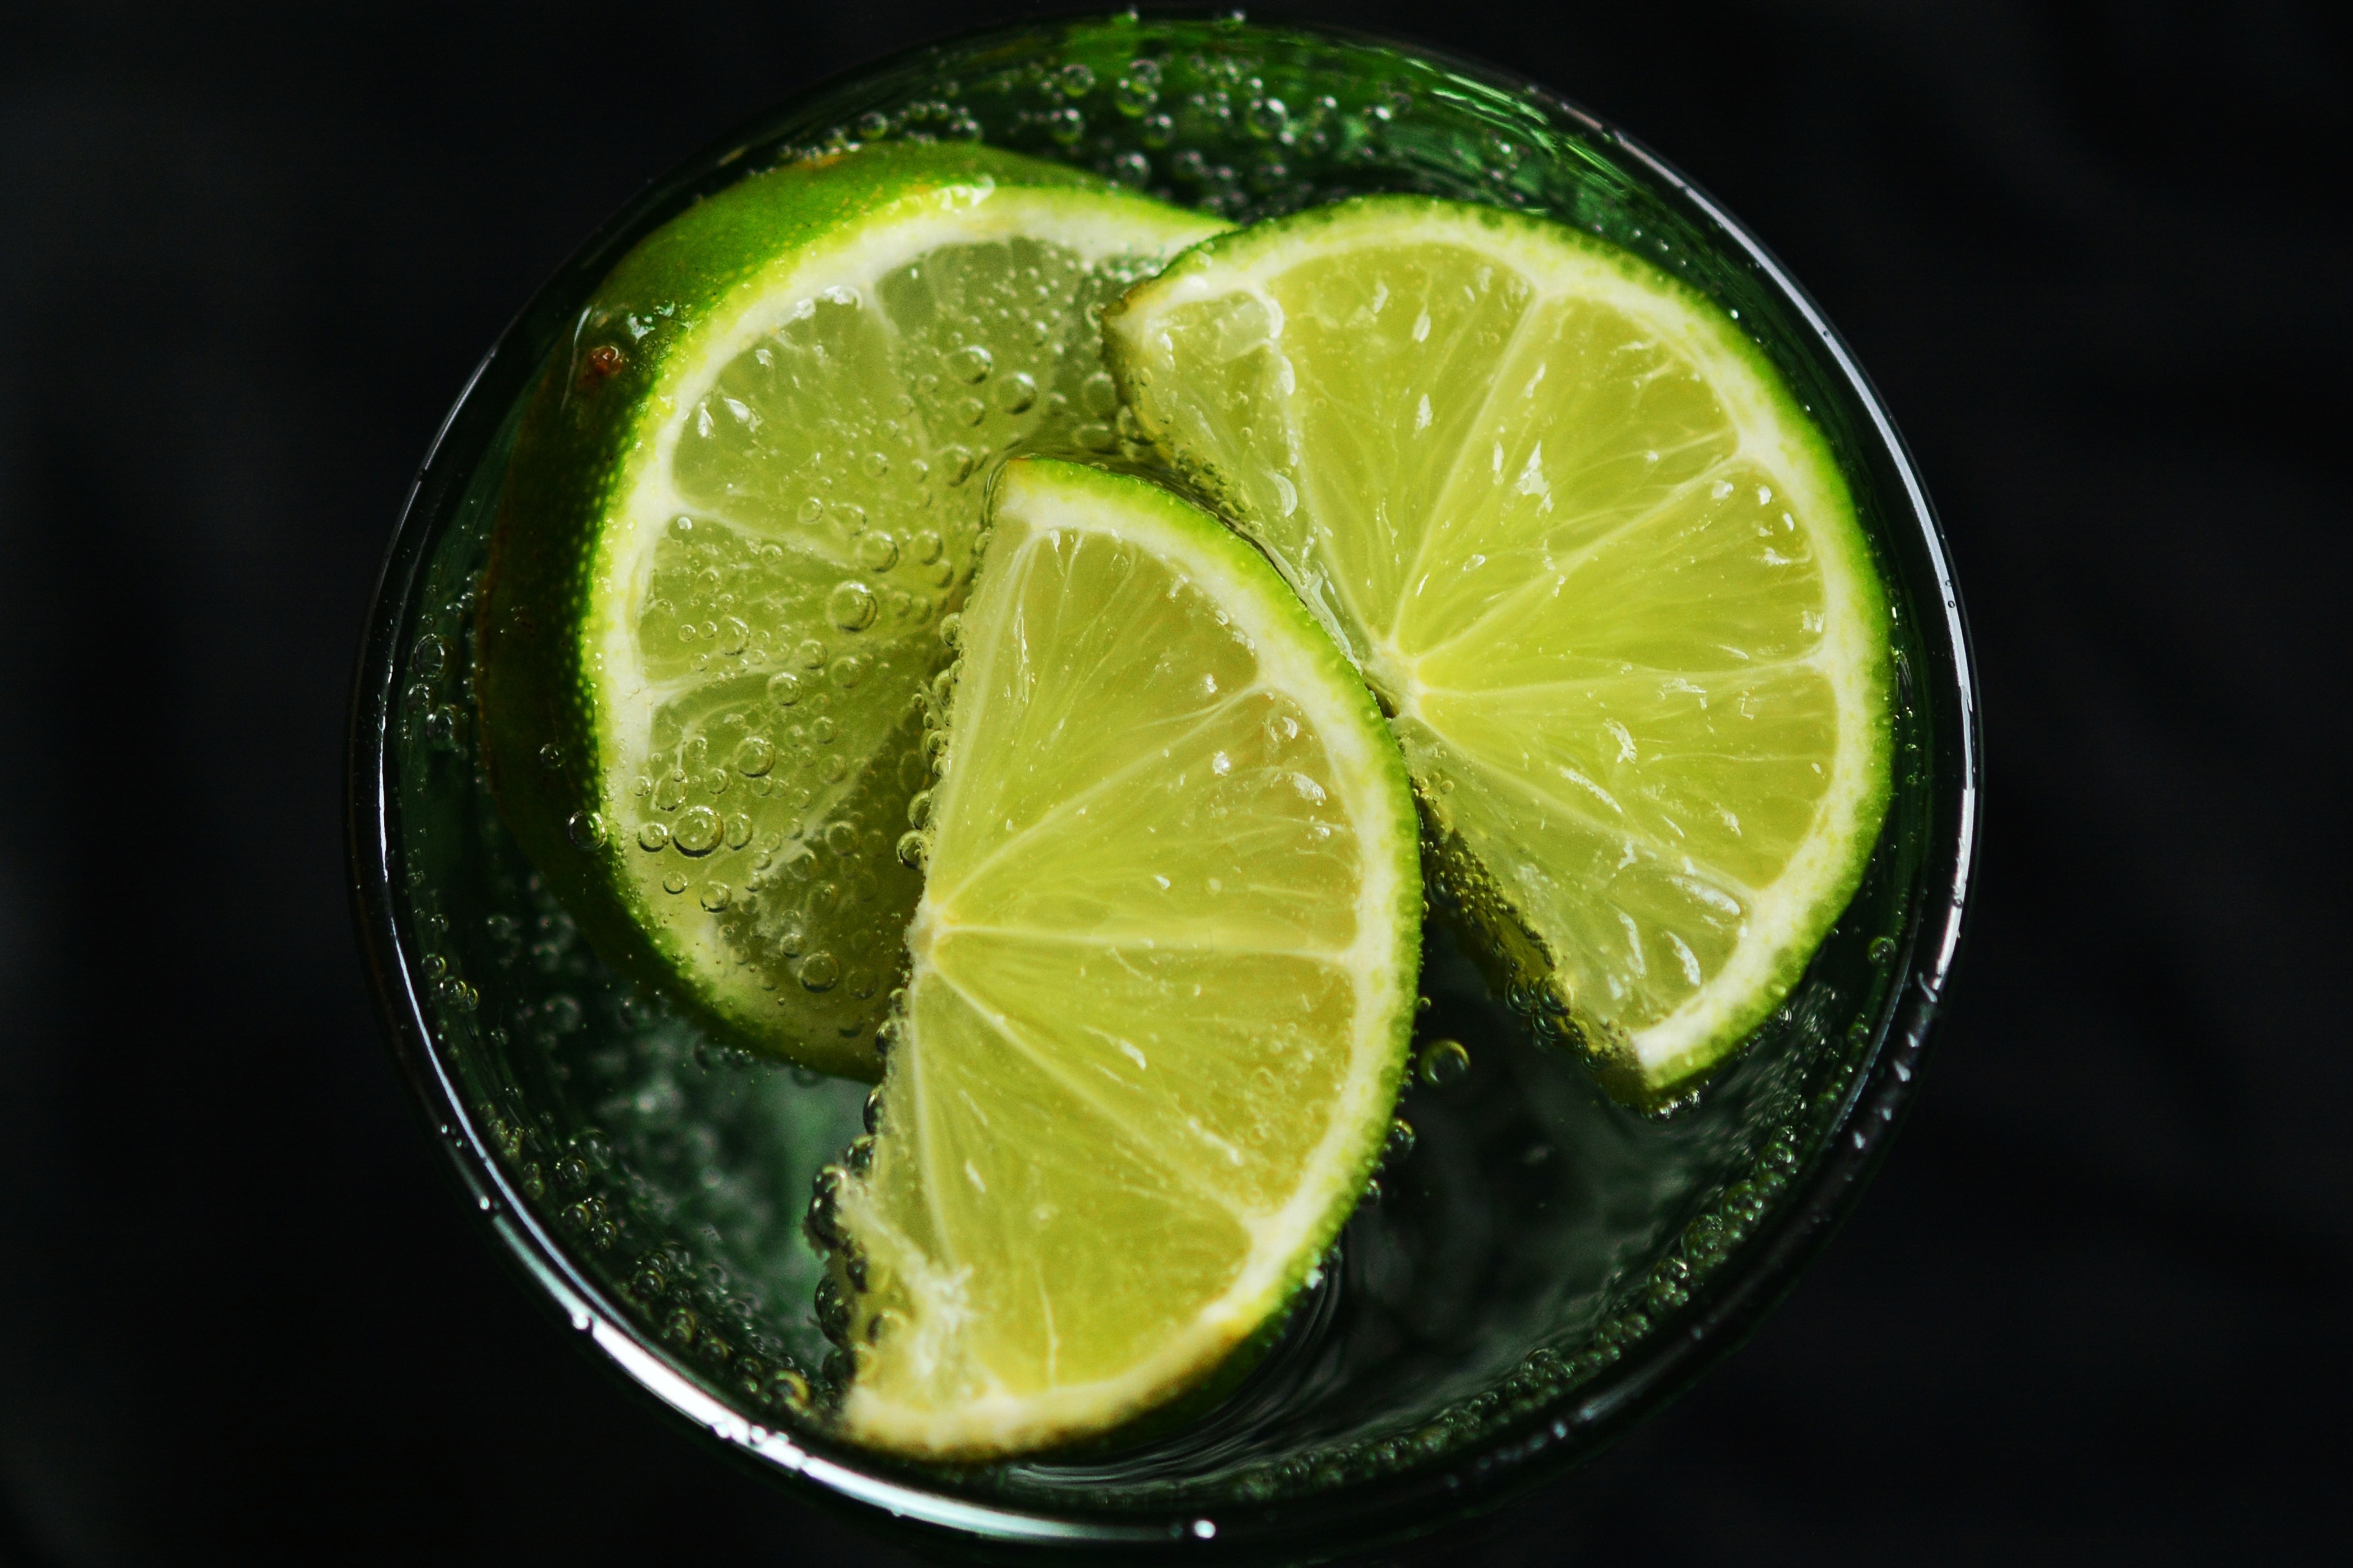
lime, key lime, persian lime, green, citrus, food, lemon, plant, sweet lemon, lemon lime, fruit, photography, limeade, ingredient, produce, citric acid